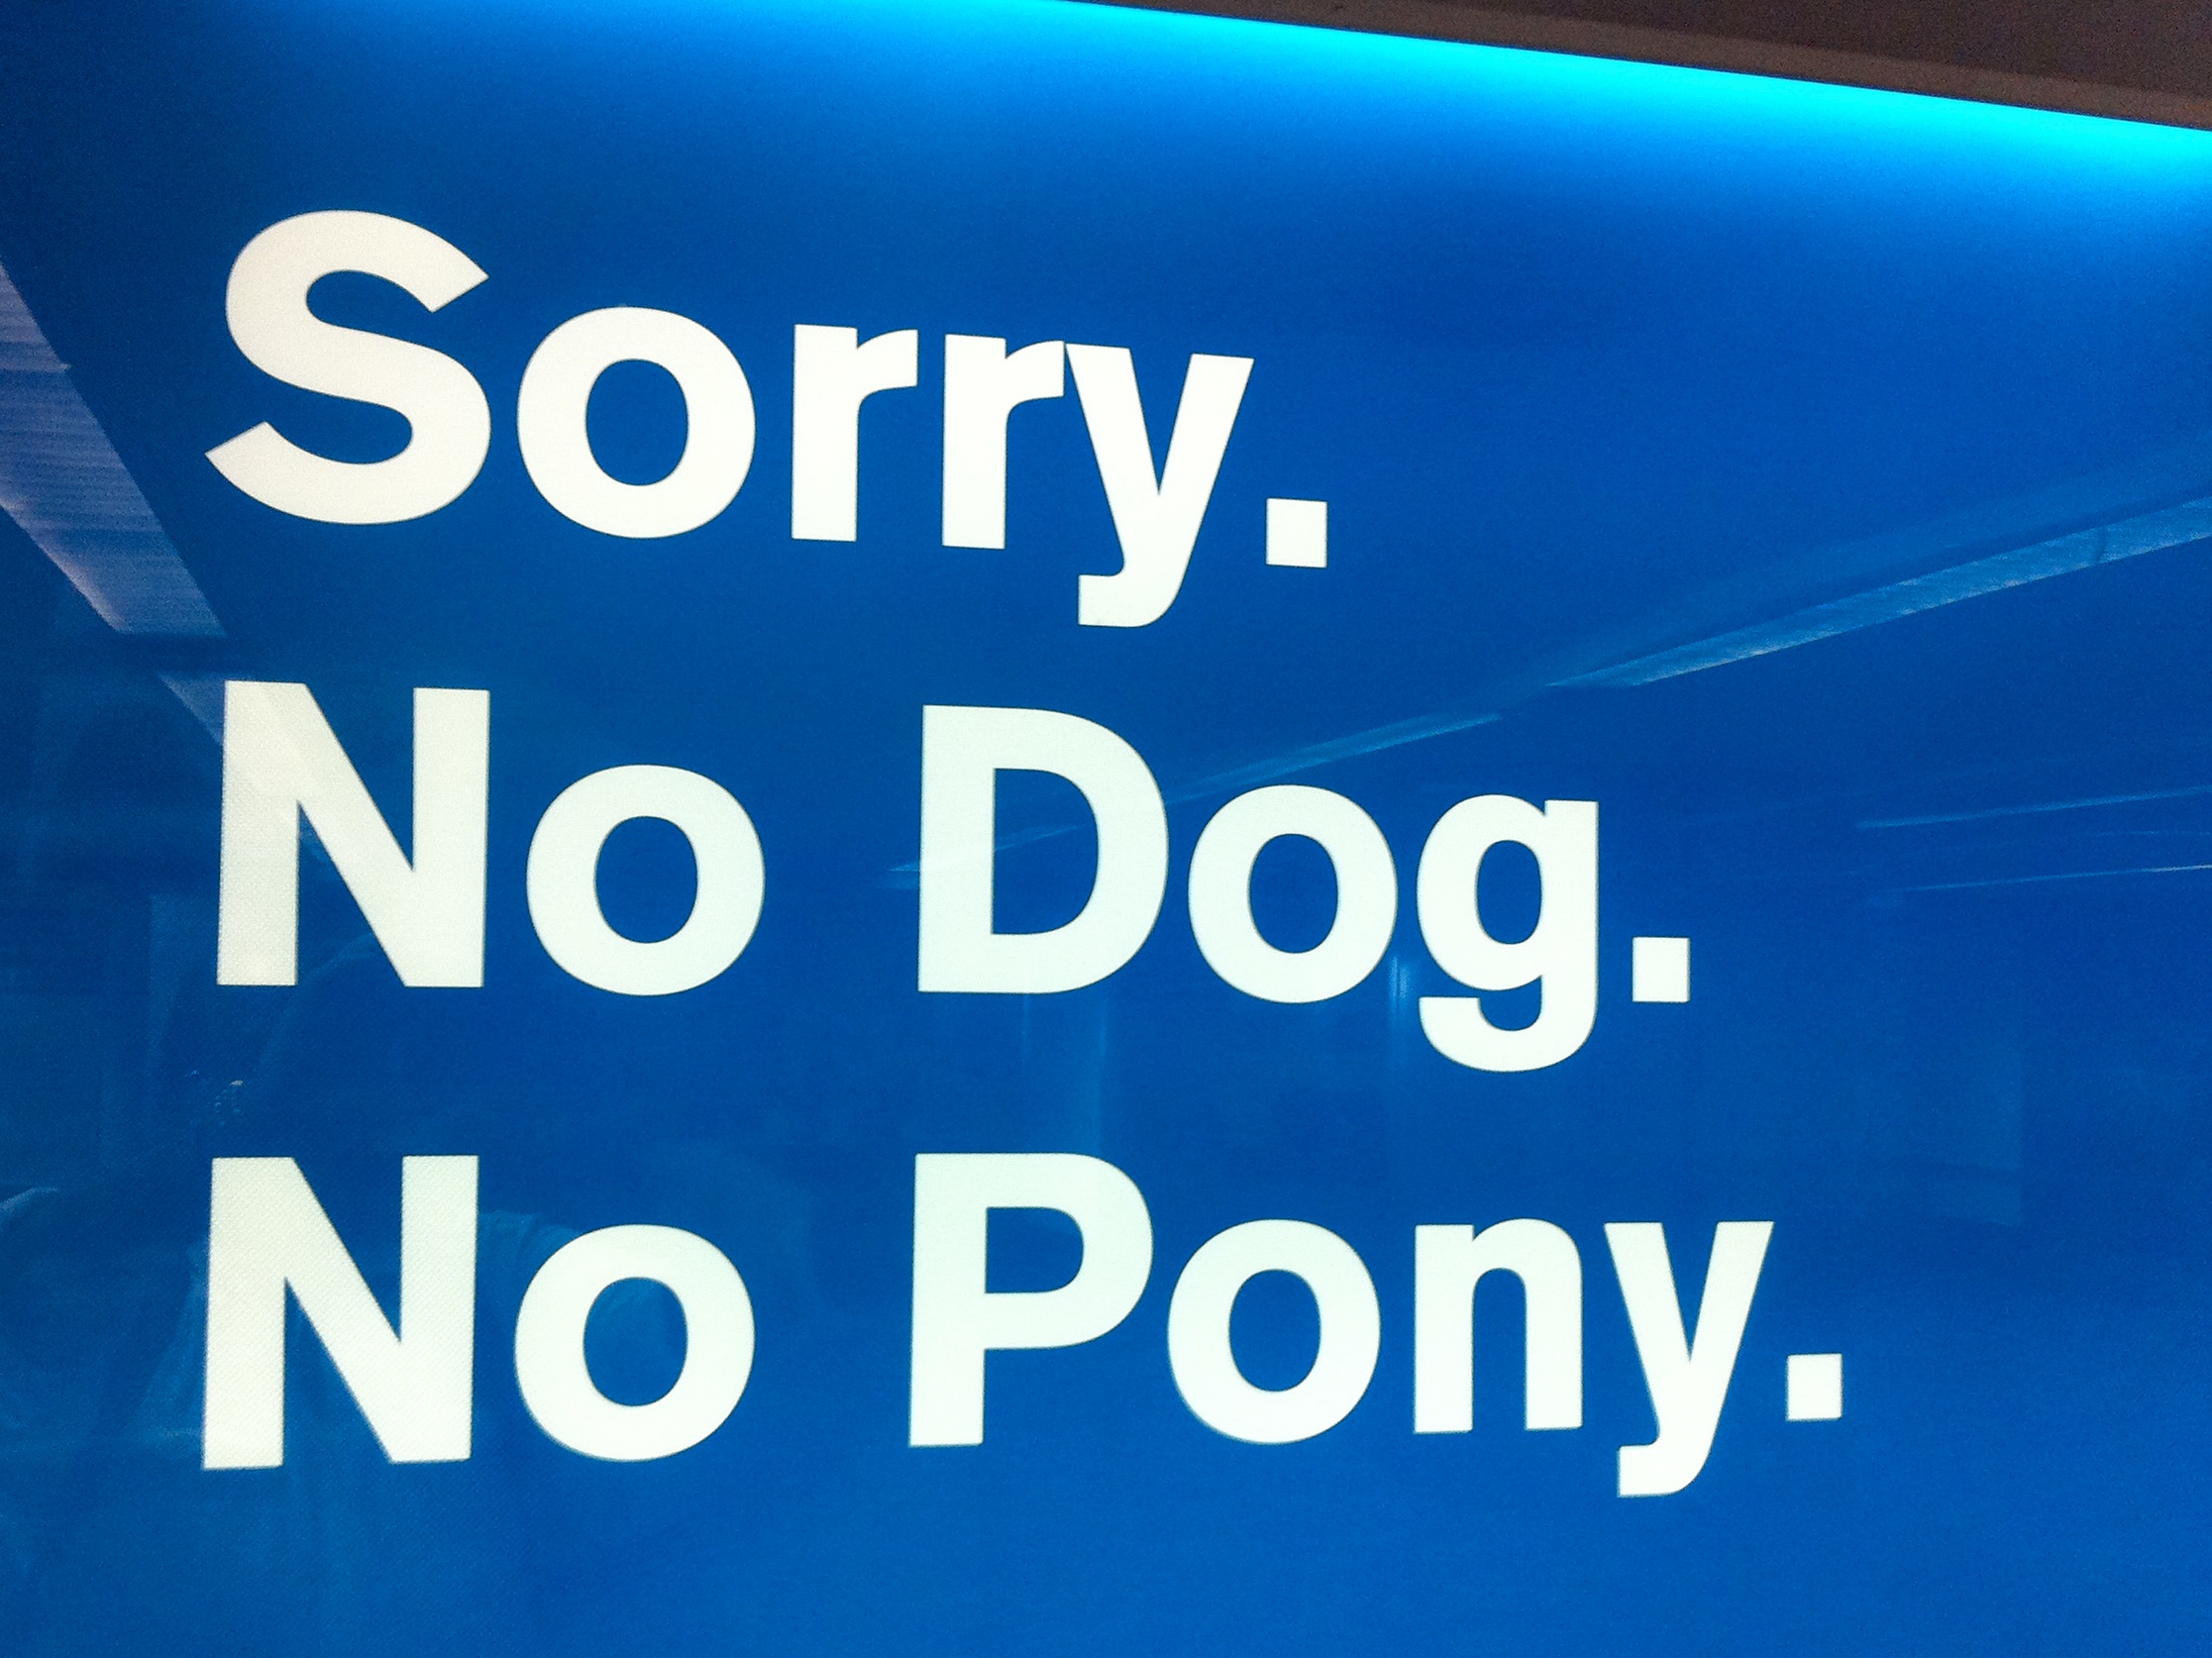
advertising, sign, banner, signage, brand, font, text, 2011365, presentation, automotive exterior, vehicle registration plate